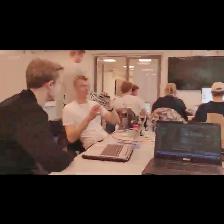
Label: Human